Hal Baylor

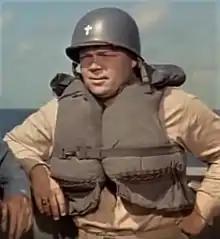
Hal Baylor in 1956.

Hal Harvey Fieberling (born Hal David Britton; December 10, 1918 – January 15, 1998) known by his stage name Hal Baylor, was an American boxer and screen character actor. He had a professional boxing record of 16–8–3, and later appeared in 76 films and over 500 episodes of various television shows.